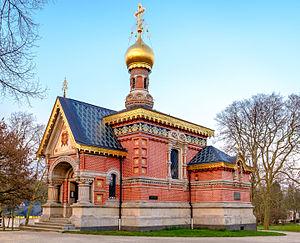
Léon Nikolaïevitch Benois ou Léon Benois ou Léonti Benois, est un architecte russe d'origine française. Il est le fils de Nicolas Benois, le frère d’Alexandre Benois et le grand-père de Sir Peter Ustinov.
La chapelle de Tous-les-Saints est une chapelle russe orthodoxe située à Bad Homburg, près de Francfort-sur-le-Main en Allemagne.